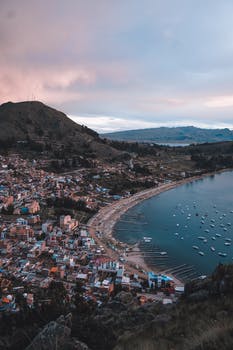
Label: No Watermark